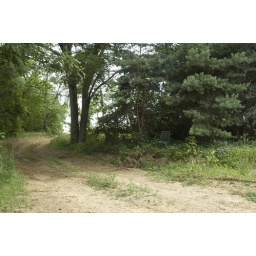
chair in the trees